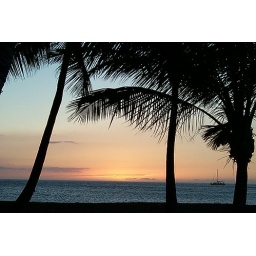
you have to drive onto a little side road in Waikoloa to get to this beach